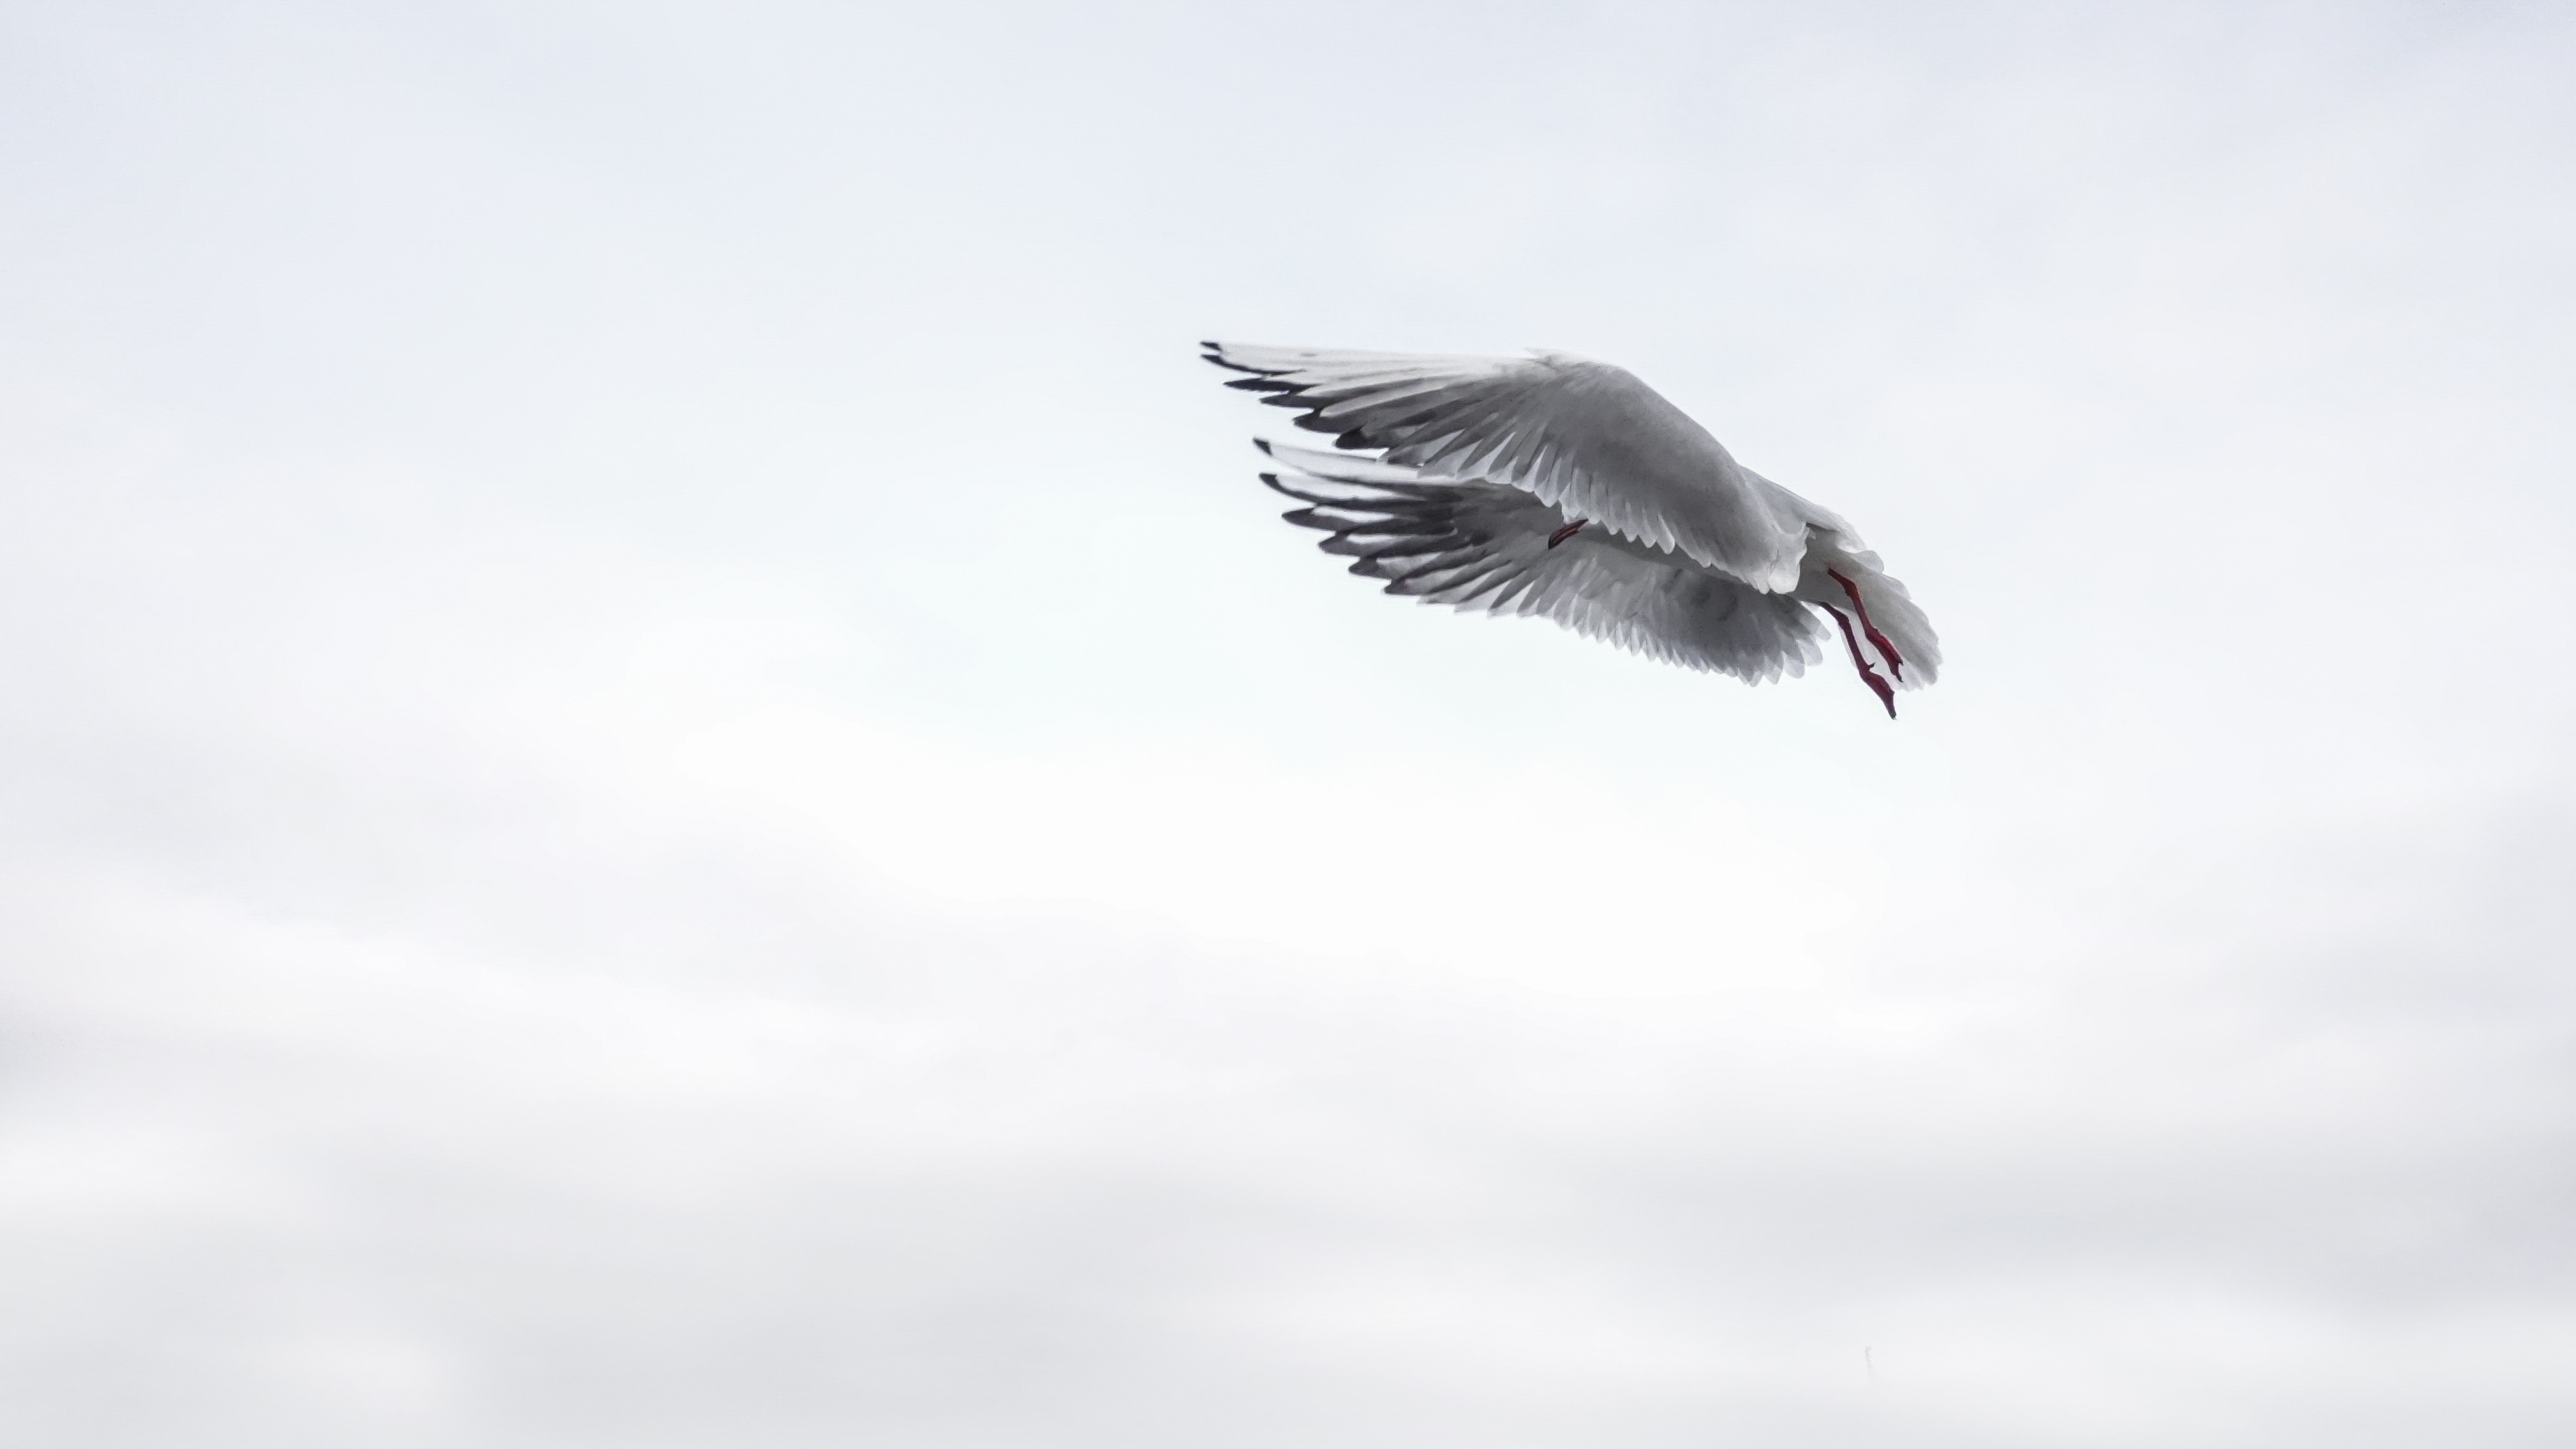
sea, water, nature, bird, wing, seabird, fly, gull, flight, venice, freedom, feather, plumage, birds, vertebrate, bill, water bird, perching bird